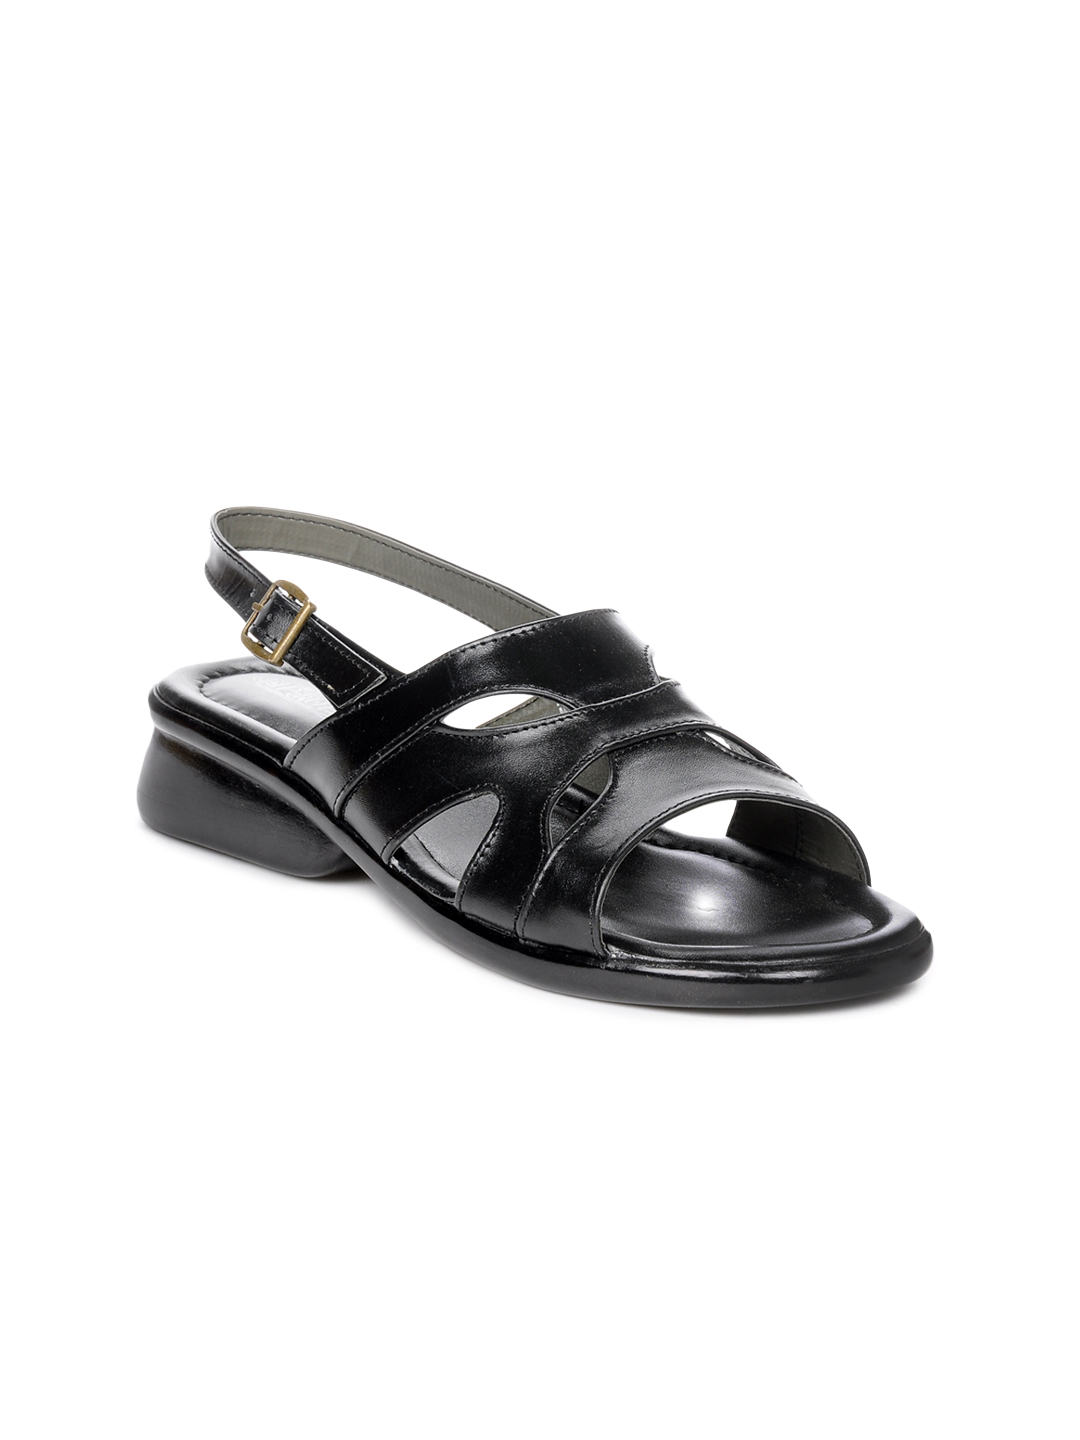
Tiptopp Women Black Sandals
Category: Footwear / Shoes / Heels
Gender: Women
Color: Black
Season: Summer 2012
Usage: Casual